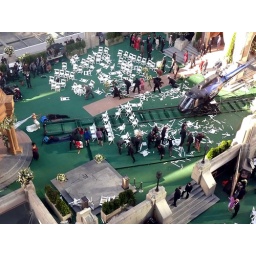
Fantastic Four movie shoot in Vancouver taken from my office window